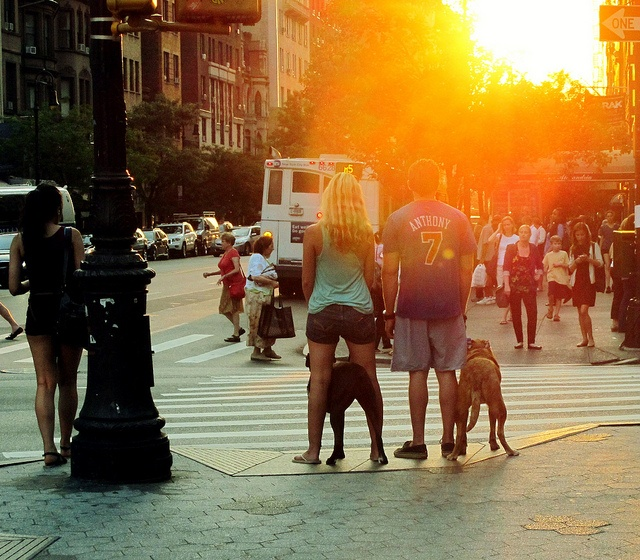
a lot of people walking down the street
a man and woman are on a sidewalk with their dogs
Some people are trying to cross the street .
some people standing on the sidewalk with their dogs
A couple walking their big dogs on city streets at dusk in Summer